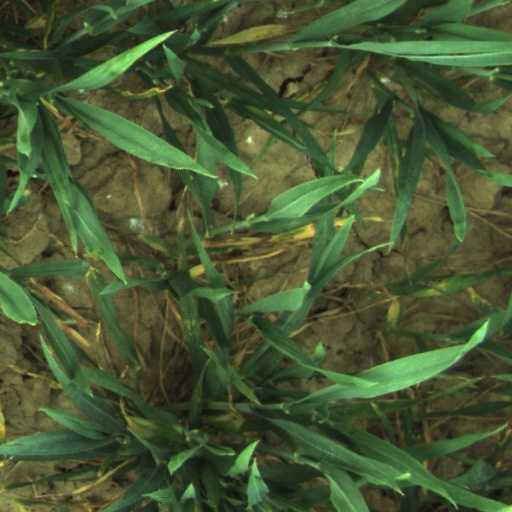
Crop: wheat